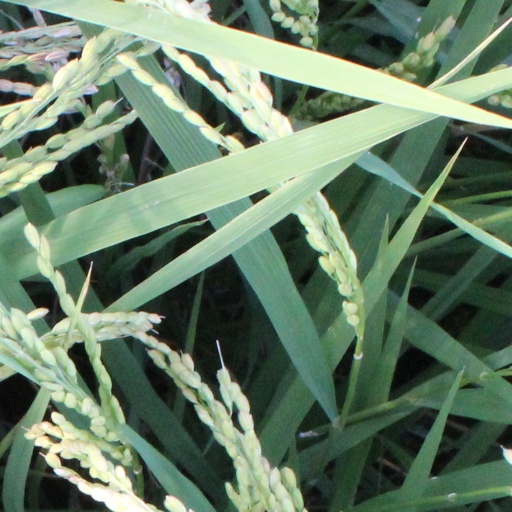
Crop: rice